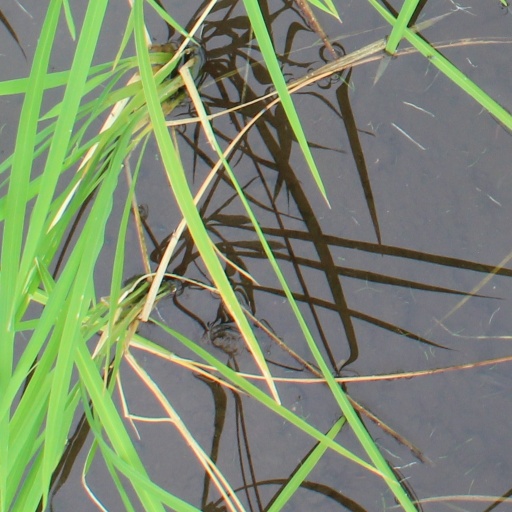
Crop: rice